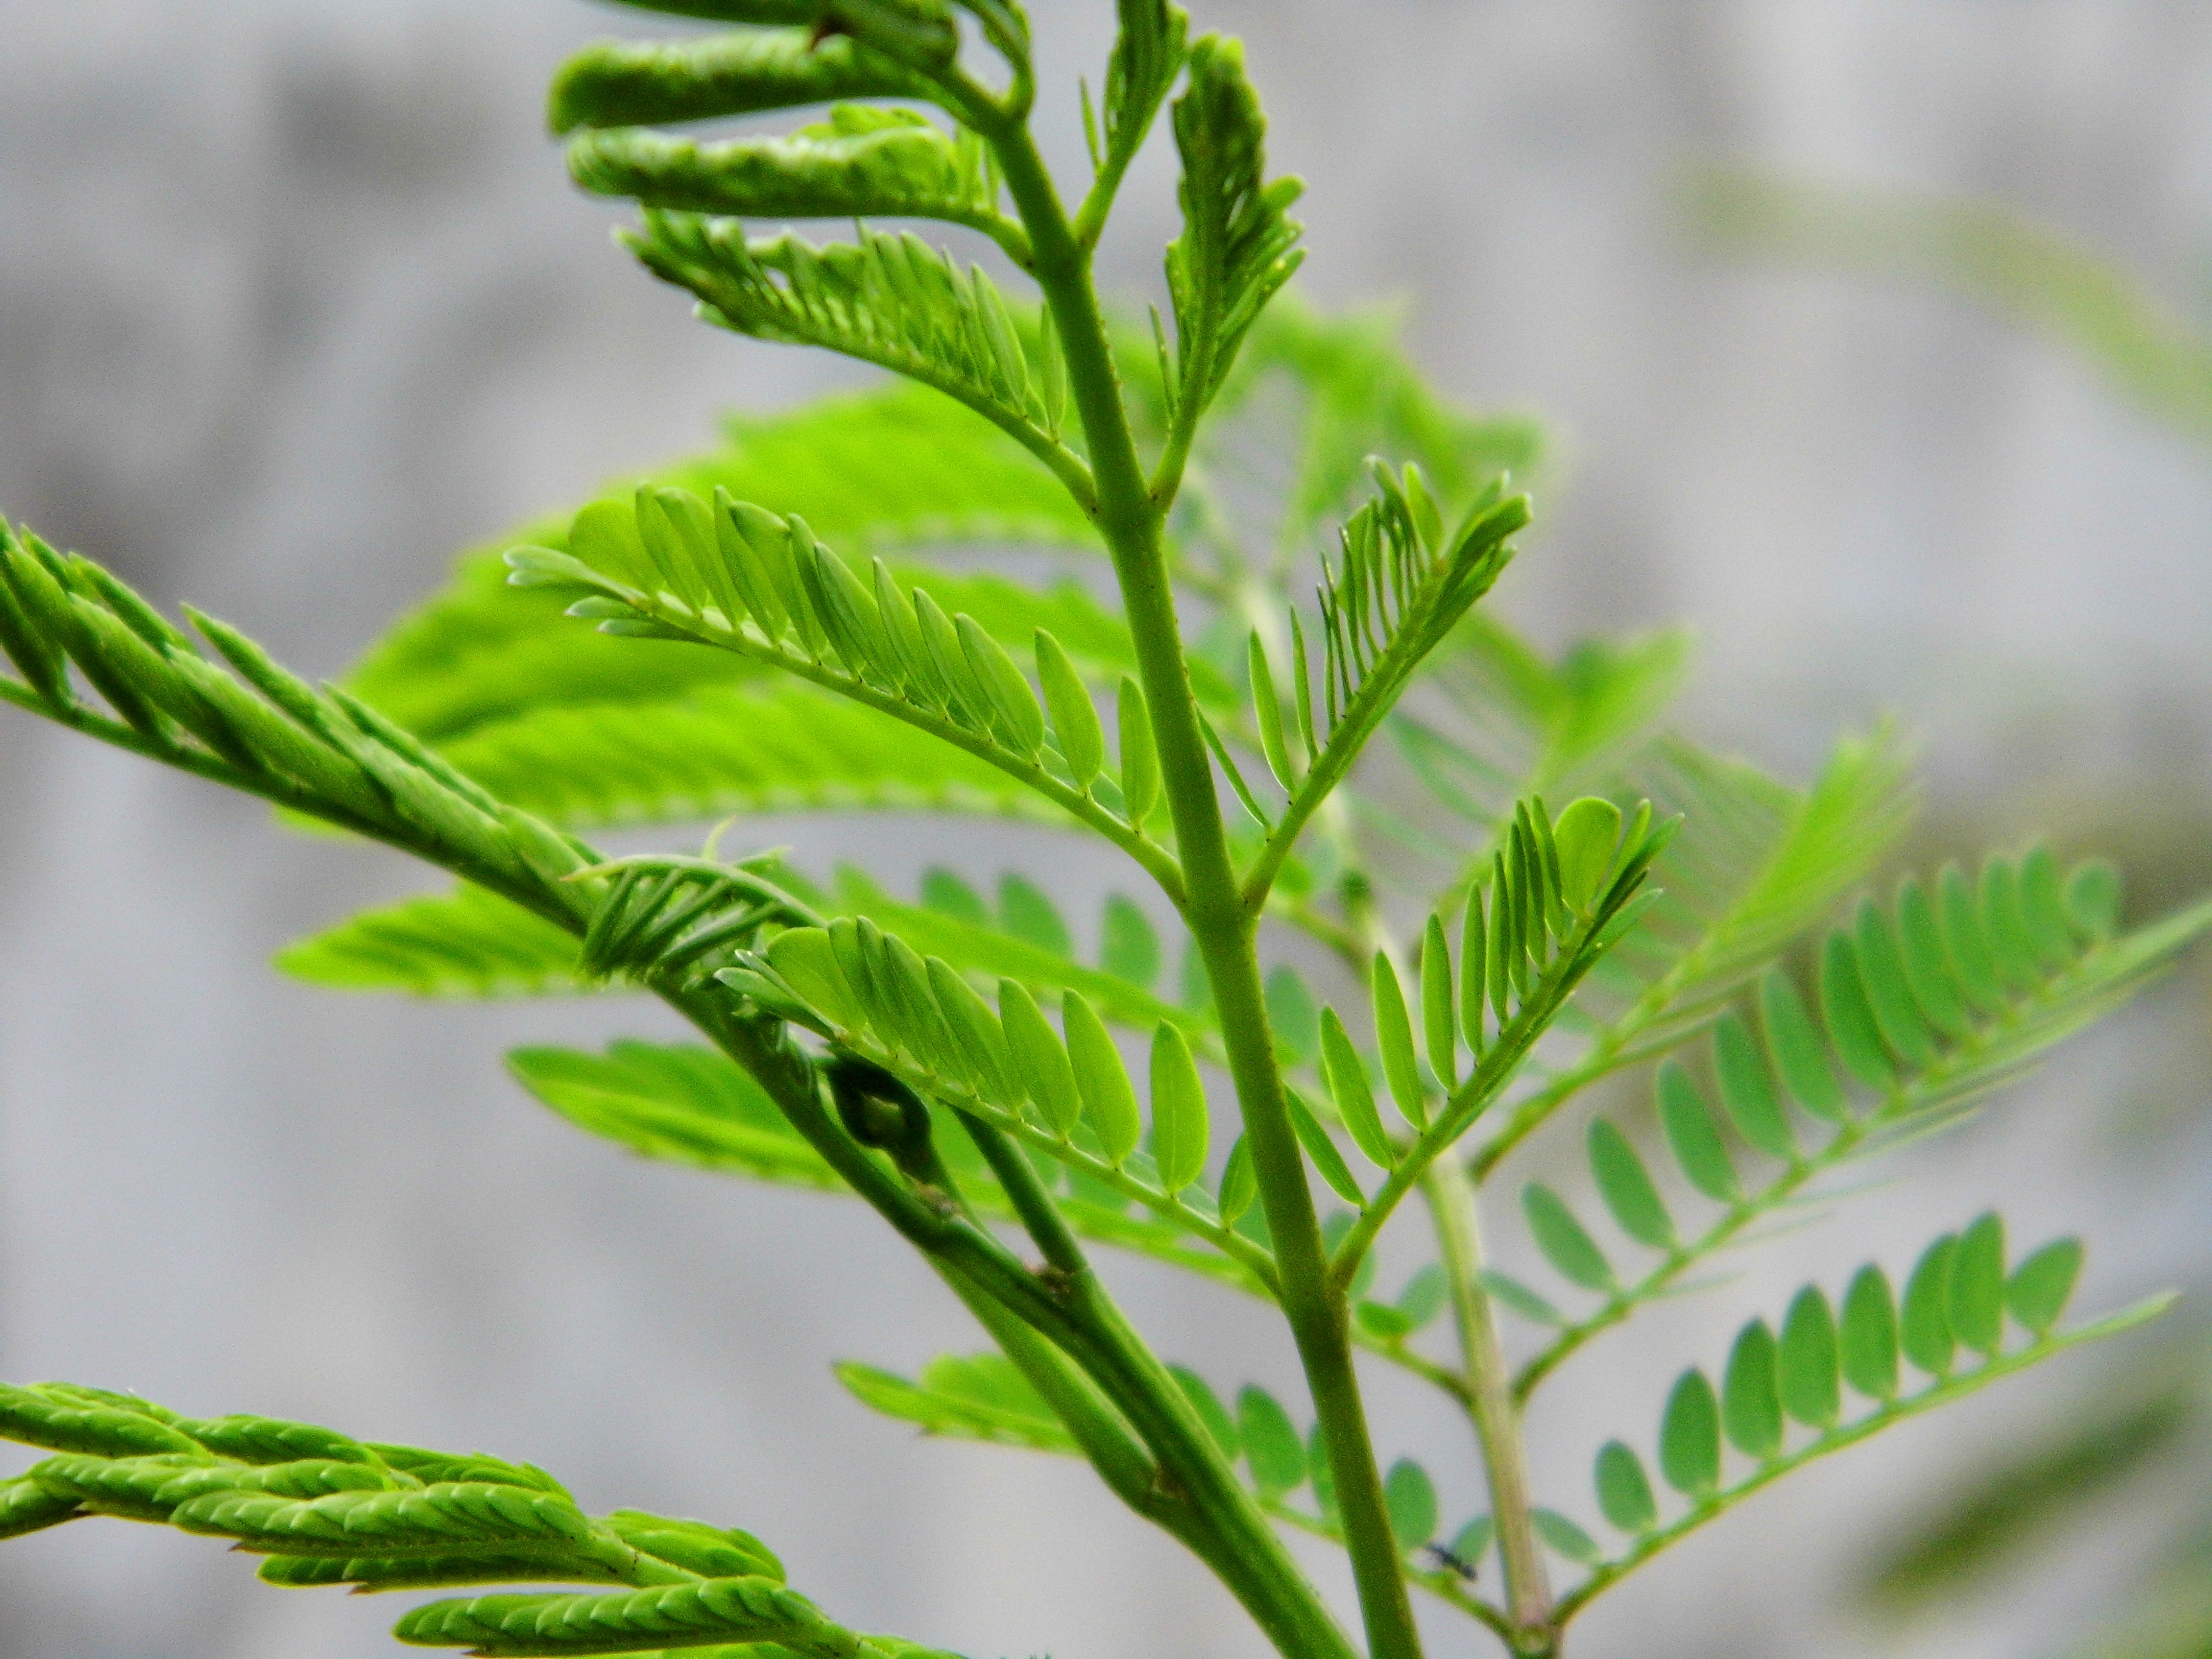
landscape, tree, branch, plant, leaf, flower, green, herb, produce, botany, flora, fern, woods, shrub, campus, bud, flowering plant, plant stem, land plant, ferns and horsetails